Sebastian Copeland

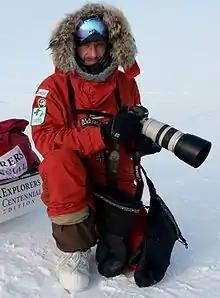

Copeland is the son of the director of the Lille National Philharmonic Orchestra, Jean-Claude Casadesus. He graduated from UCLA in 1987.